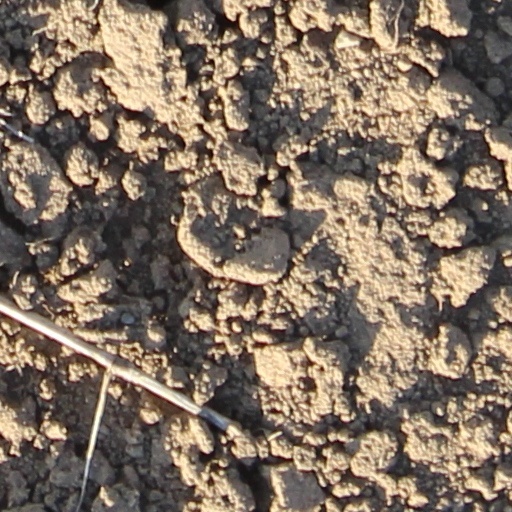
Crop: wheat